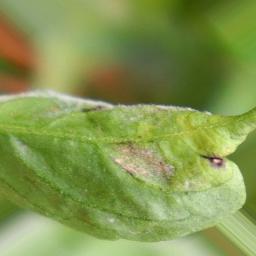
Label: powdery mildew